State Highway 79 (New Zealand)

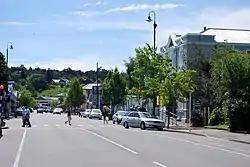
SH 79 passing through Geraldine

The highway starts on the Canterbury Plains and proceeds in a north-westerly direction. The highway then intersects with the Inland Scenic Route and crosses the Orari River. The highway then veers to the south and arrives in Geraldine. In the town centre, SH 79 turns right and passes through the southern sections of the township before veering to the west towards the foothills. The road gradually passes through sections of pine forest and farmlands and is generally hilly and curvy in some spots before descending into the township of Fairlie.